Romen Theatre

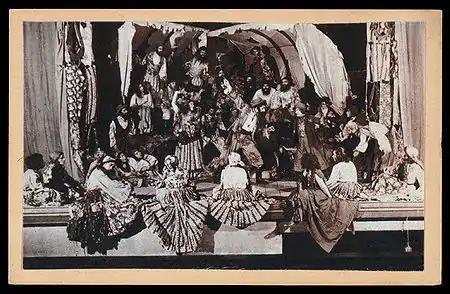
An undated photo depicting "The Gypsy Theatre" in the USSR, from the New York Public Library's Billy Rose Theatre Collection.

On 24 January 1931 the Romani theatre studio "Indo-Romen" opened in Moscow. Within a month, the studio performed its first work.